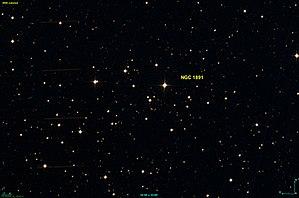
Image créée à l'aide du logiciel Aladin Sky Atlas du Centre de Données astronomiques de Strasbourg et des données de DSS (Digitized Sky Survey).
NGC 1891 est un groupe d'étoiles situé dans la constellation de la Colombe.